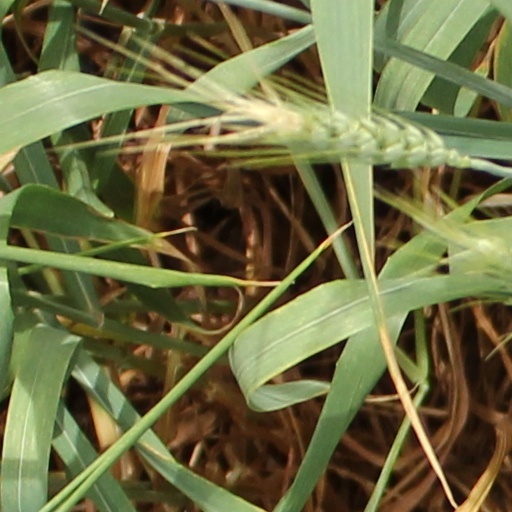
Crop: wheat